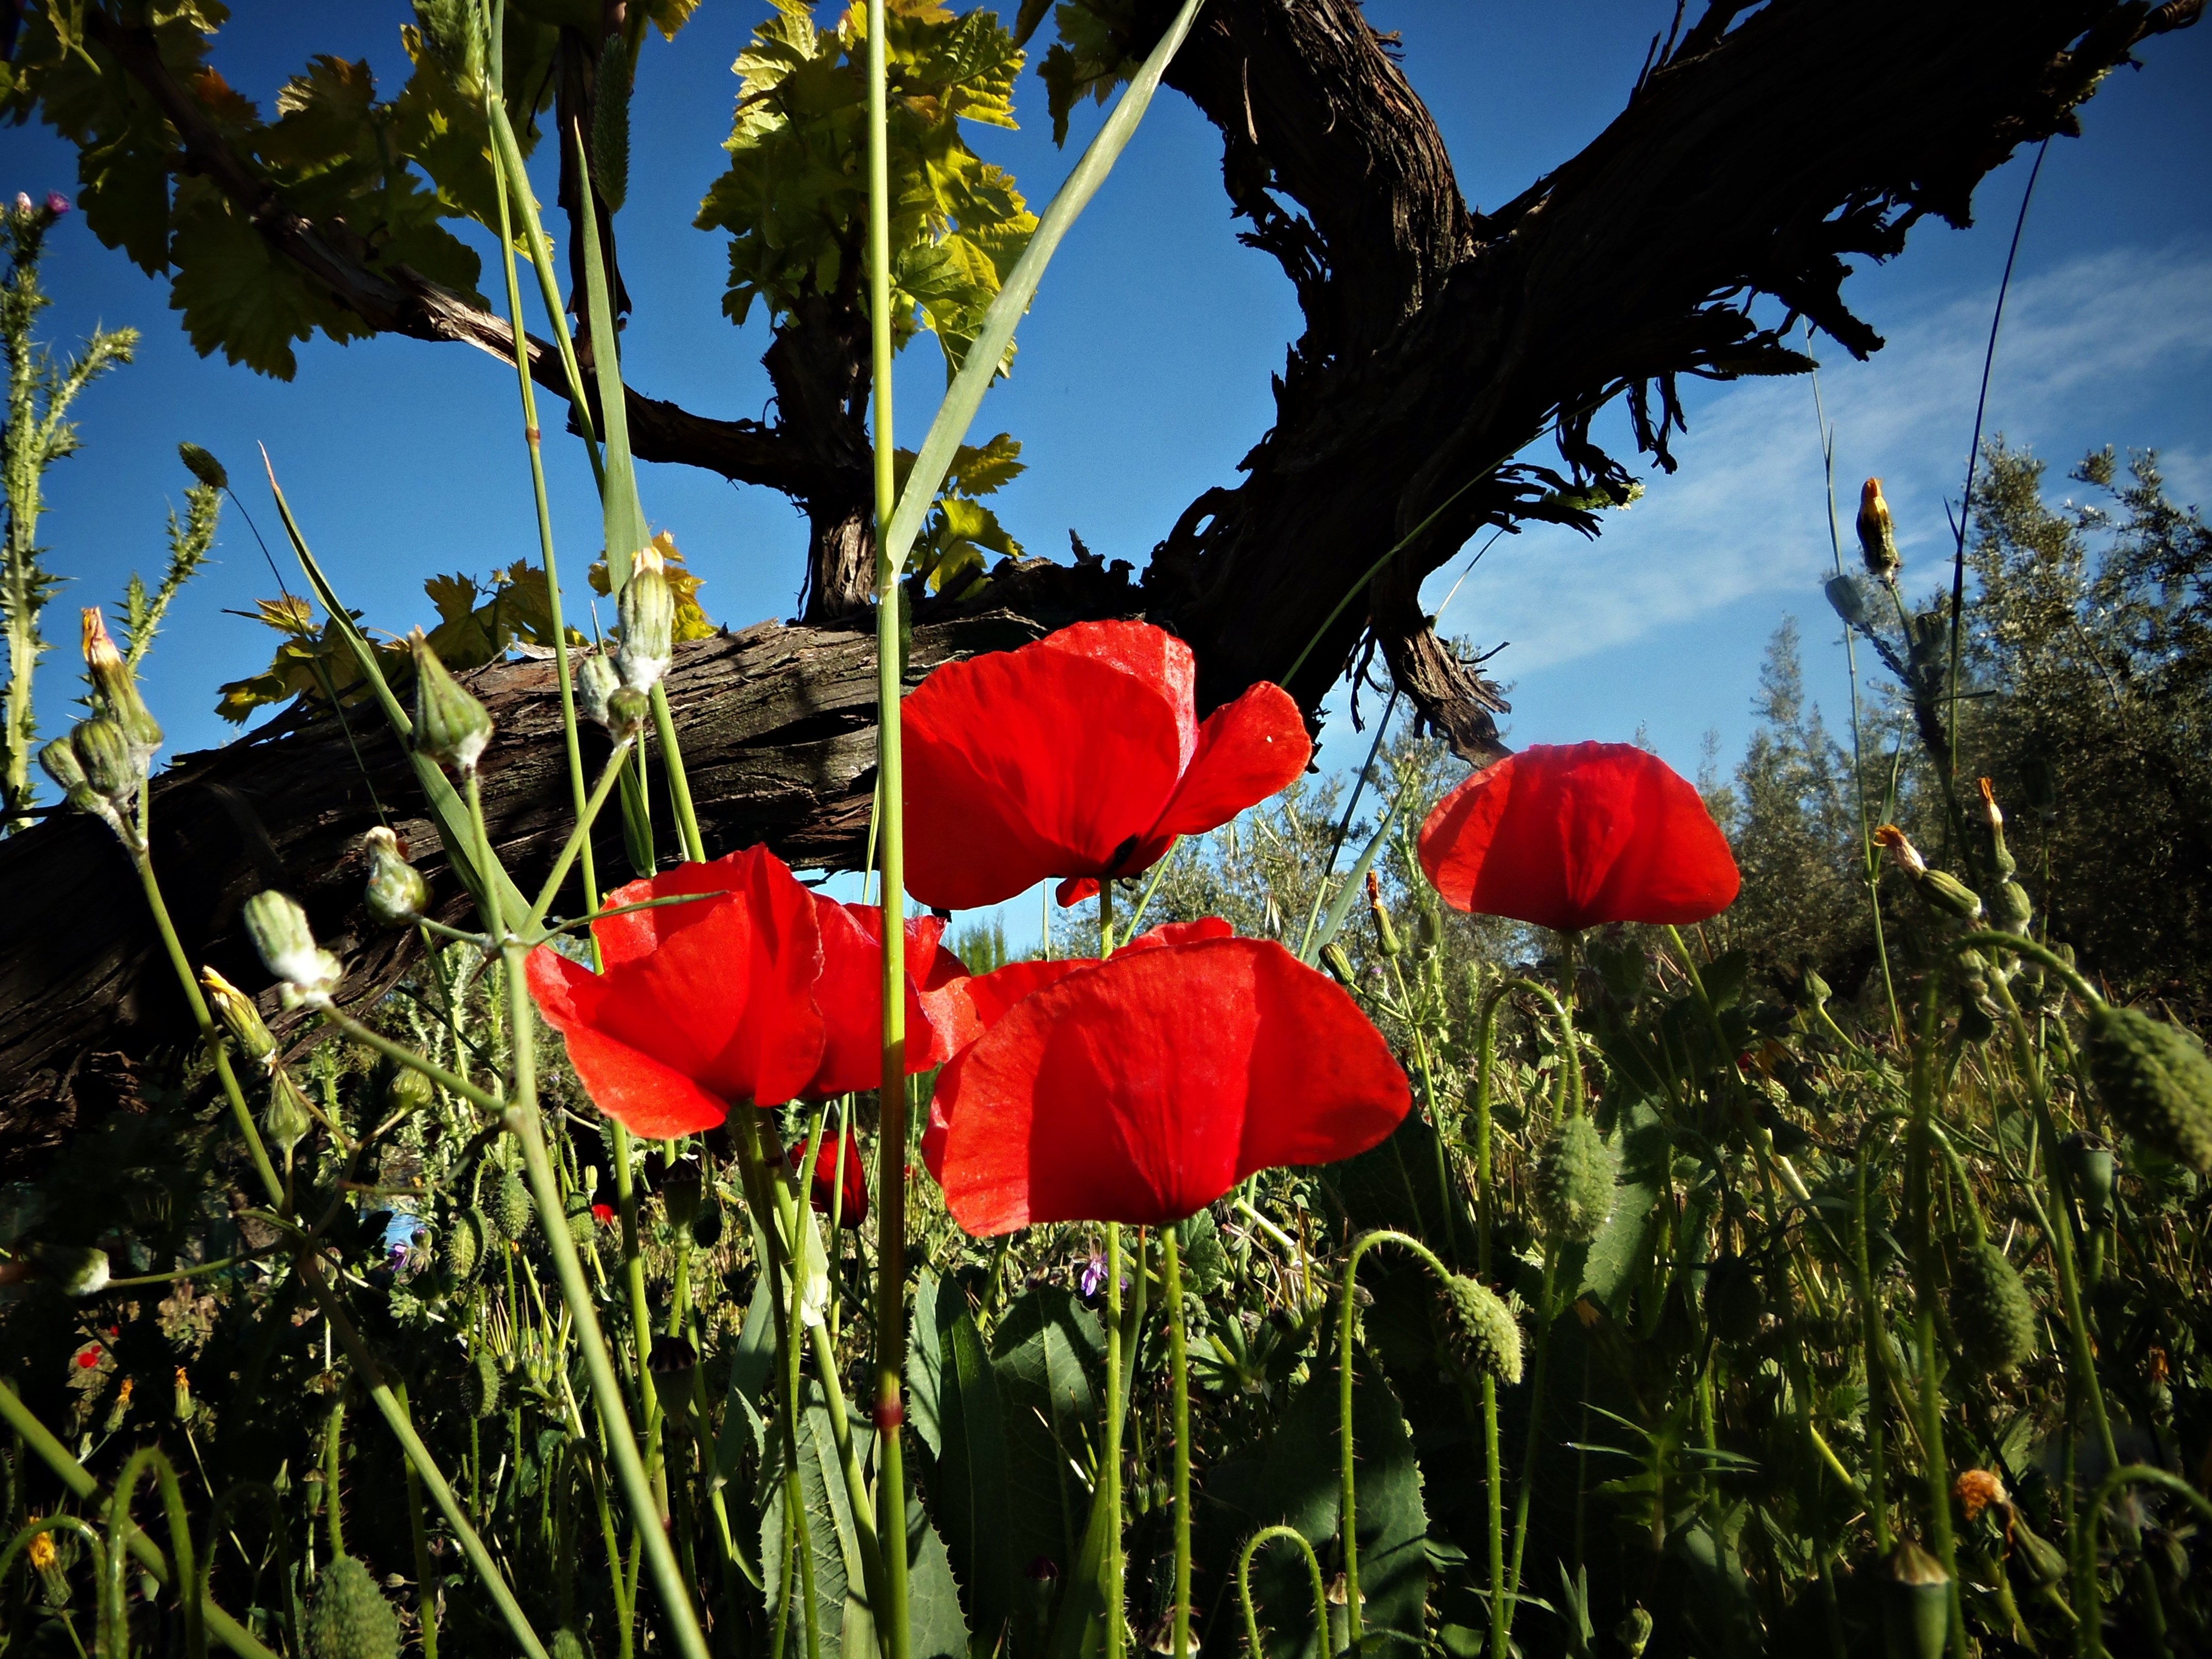
landscape, nature, plant, field, meadow, flower, red, botany, flora, wildflower, wild flowers, fields, beauty, poppy, poppies, coquelicot, flowering plant, wild field, land plant